Vera Rozanka

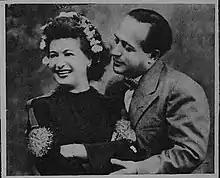
Vera Rozanko and Israel Rosenberg

In 1951 she was a key member of a new troupe that was founded at the Educational Alliance Playhouse. It seems to have folded by the early 1950s, and in 1954 she collaborated in a new effort funded by the Hebrew Actors' Union, where she co-directed the reopened Elsmere theatre with her husband. After that, even though the Yiddish theatre continued to dwindle in popularity, she continued to appear on stage until the late 1970s.